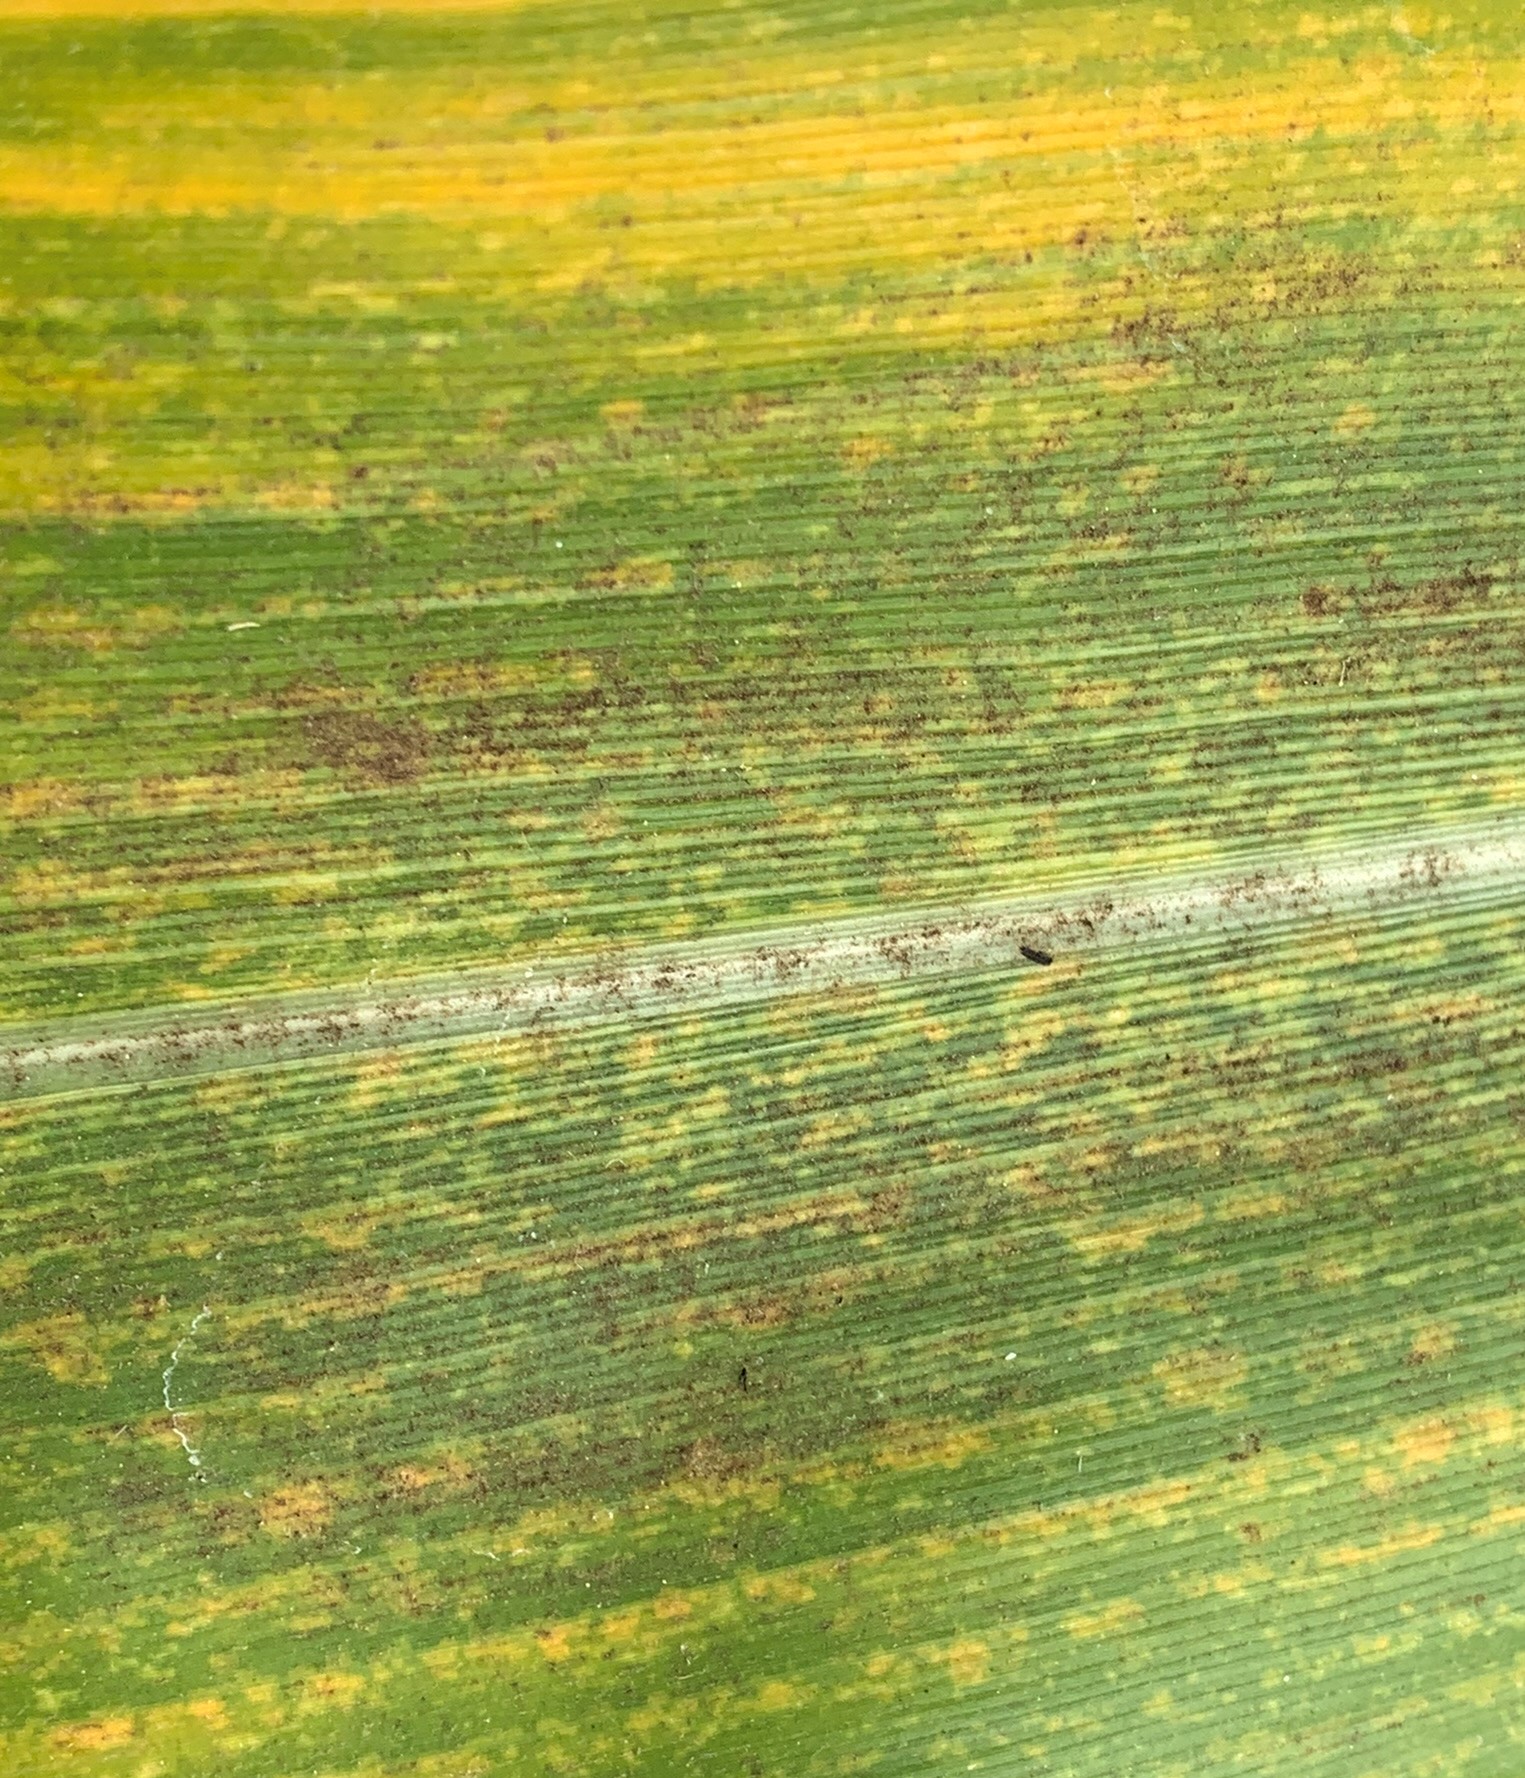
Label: MLN